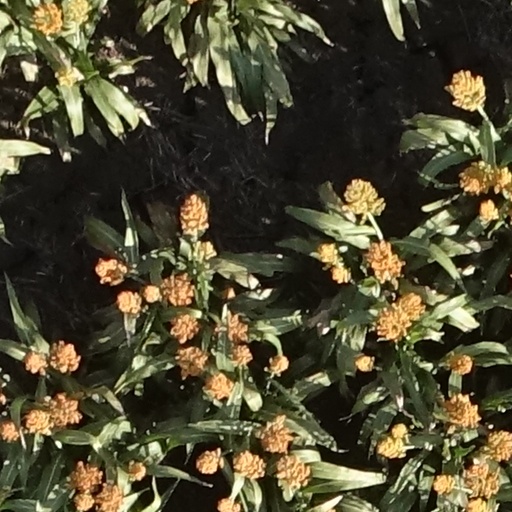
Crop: sorghum